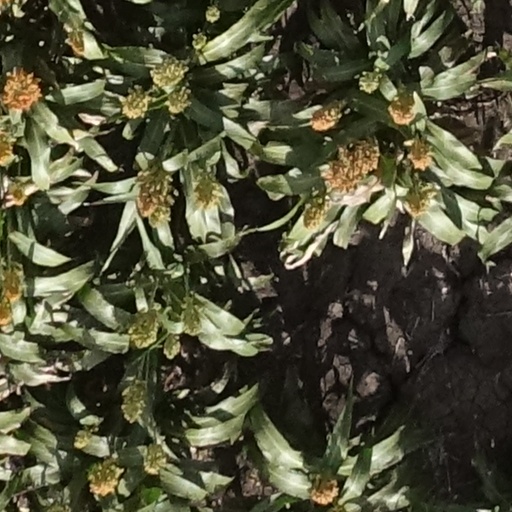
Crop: sorghum